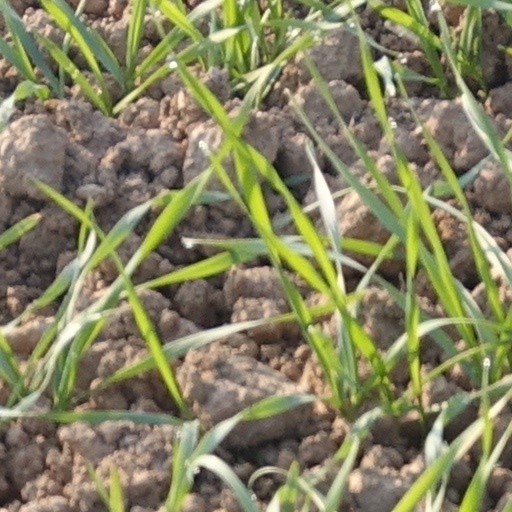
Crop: wheat